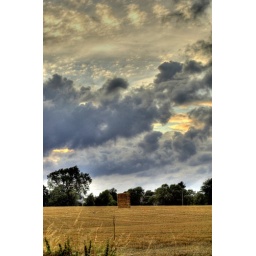
Last one Left - last bale left in the field - i like the sky here too